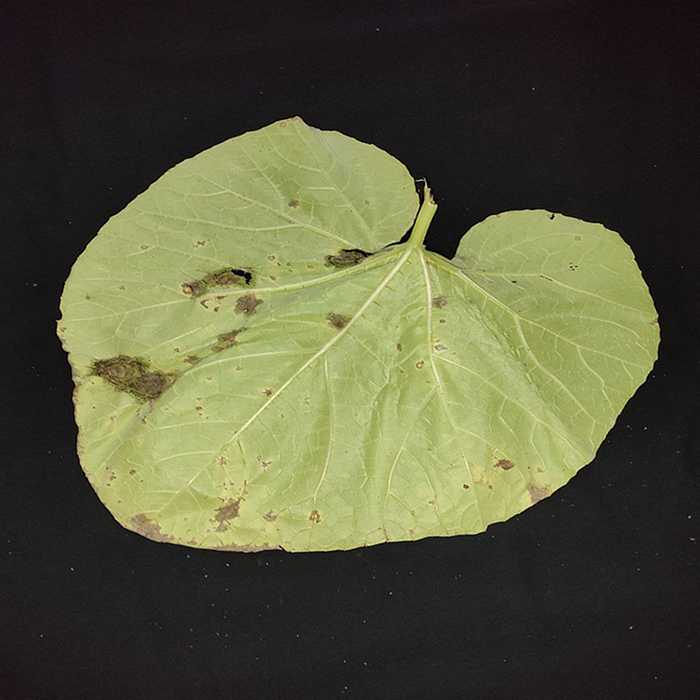
Plant: Bottle gourd
Label: Downey mildew